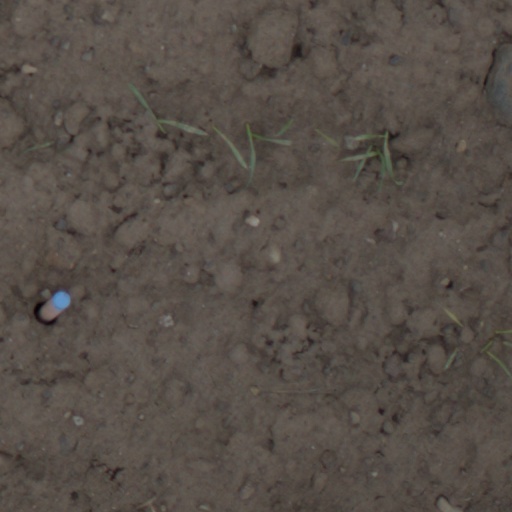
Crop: wheat